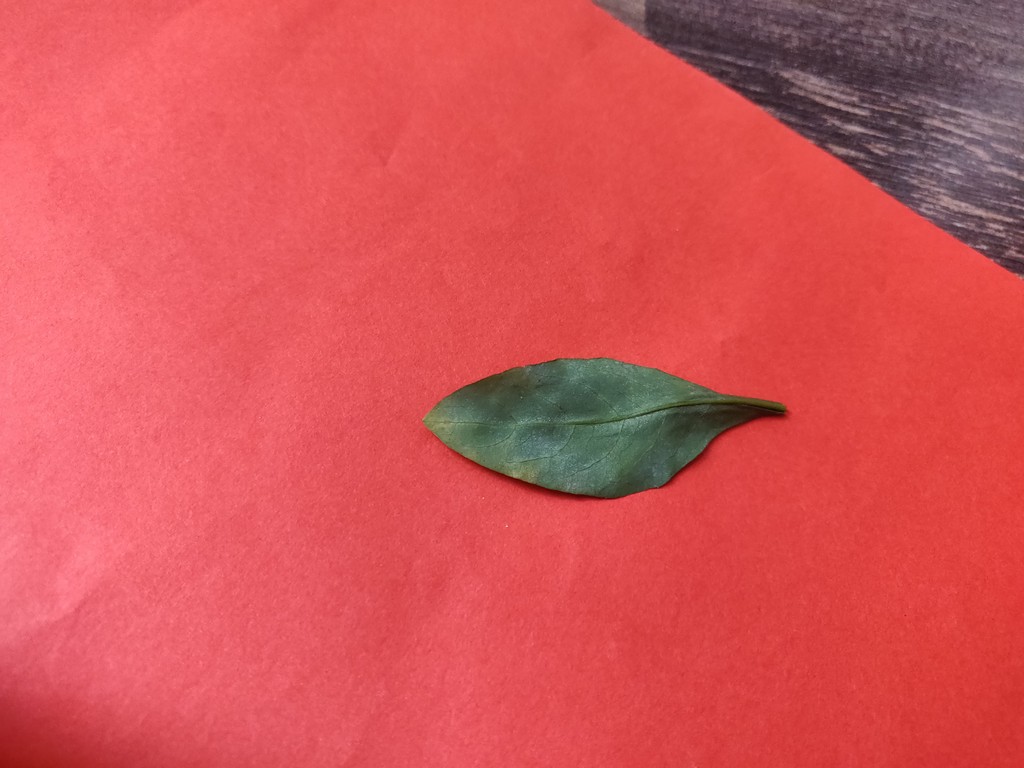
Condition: Unhealthy
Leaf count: single
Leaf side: back